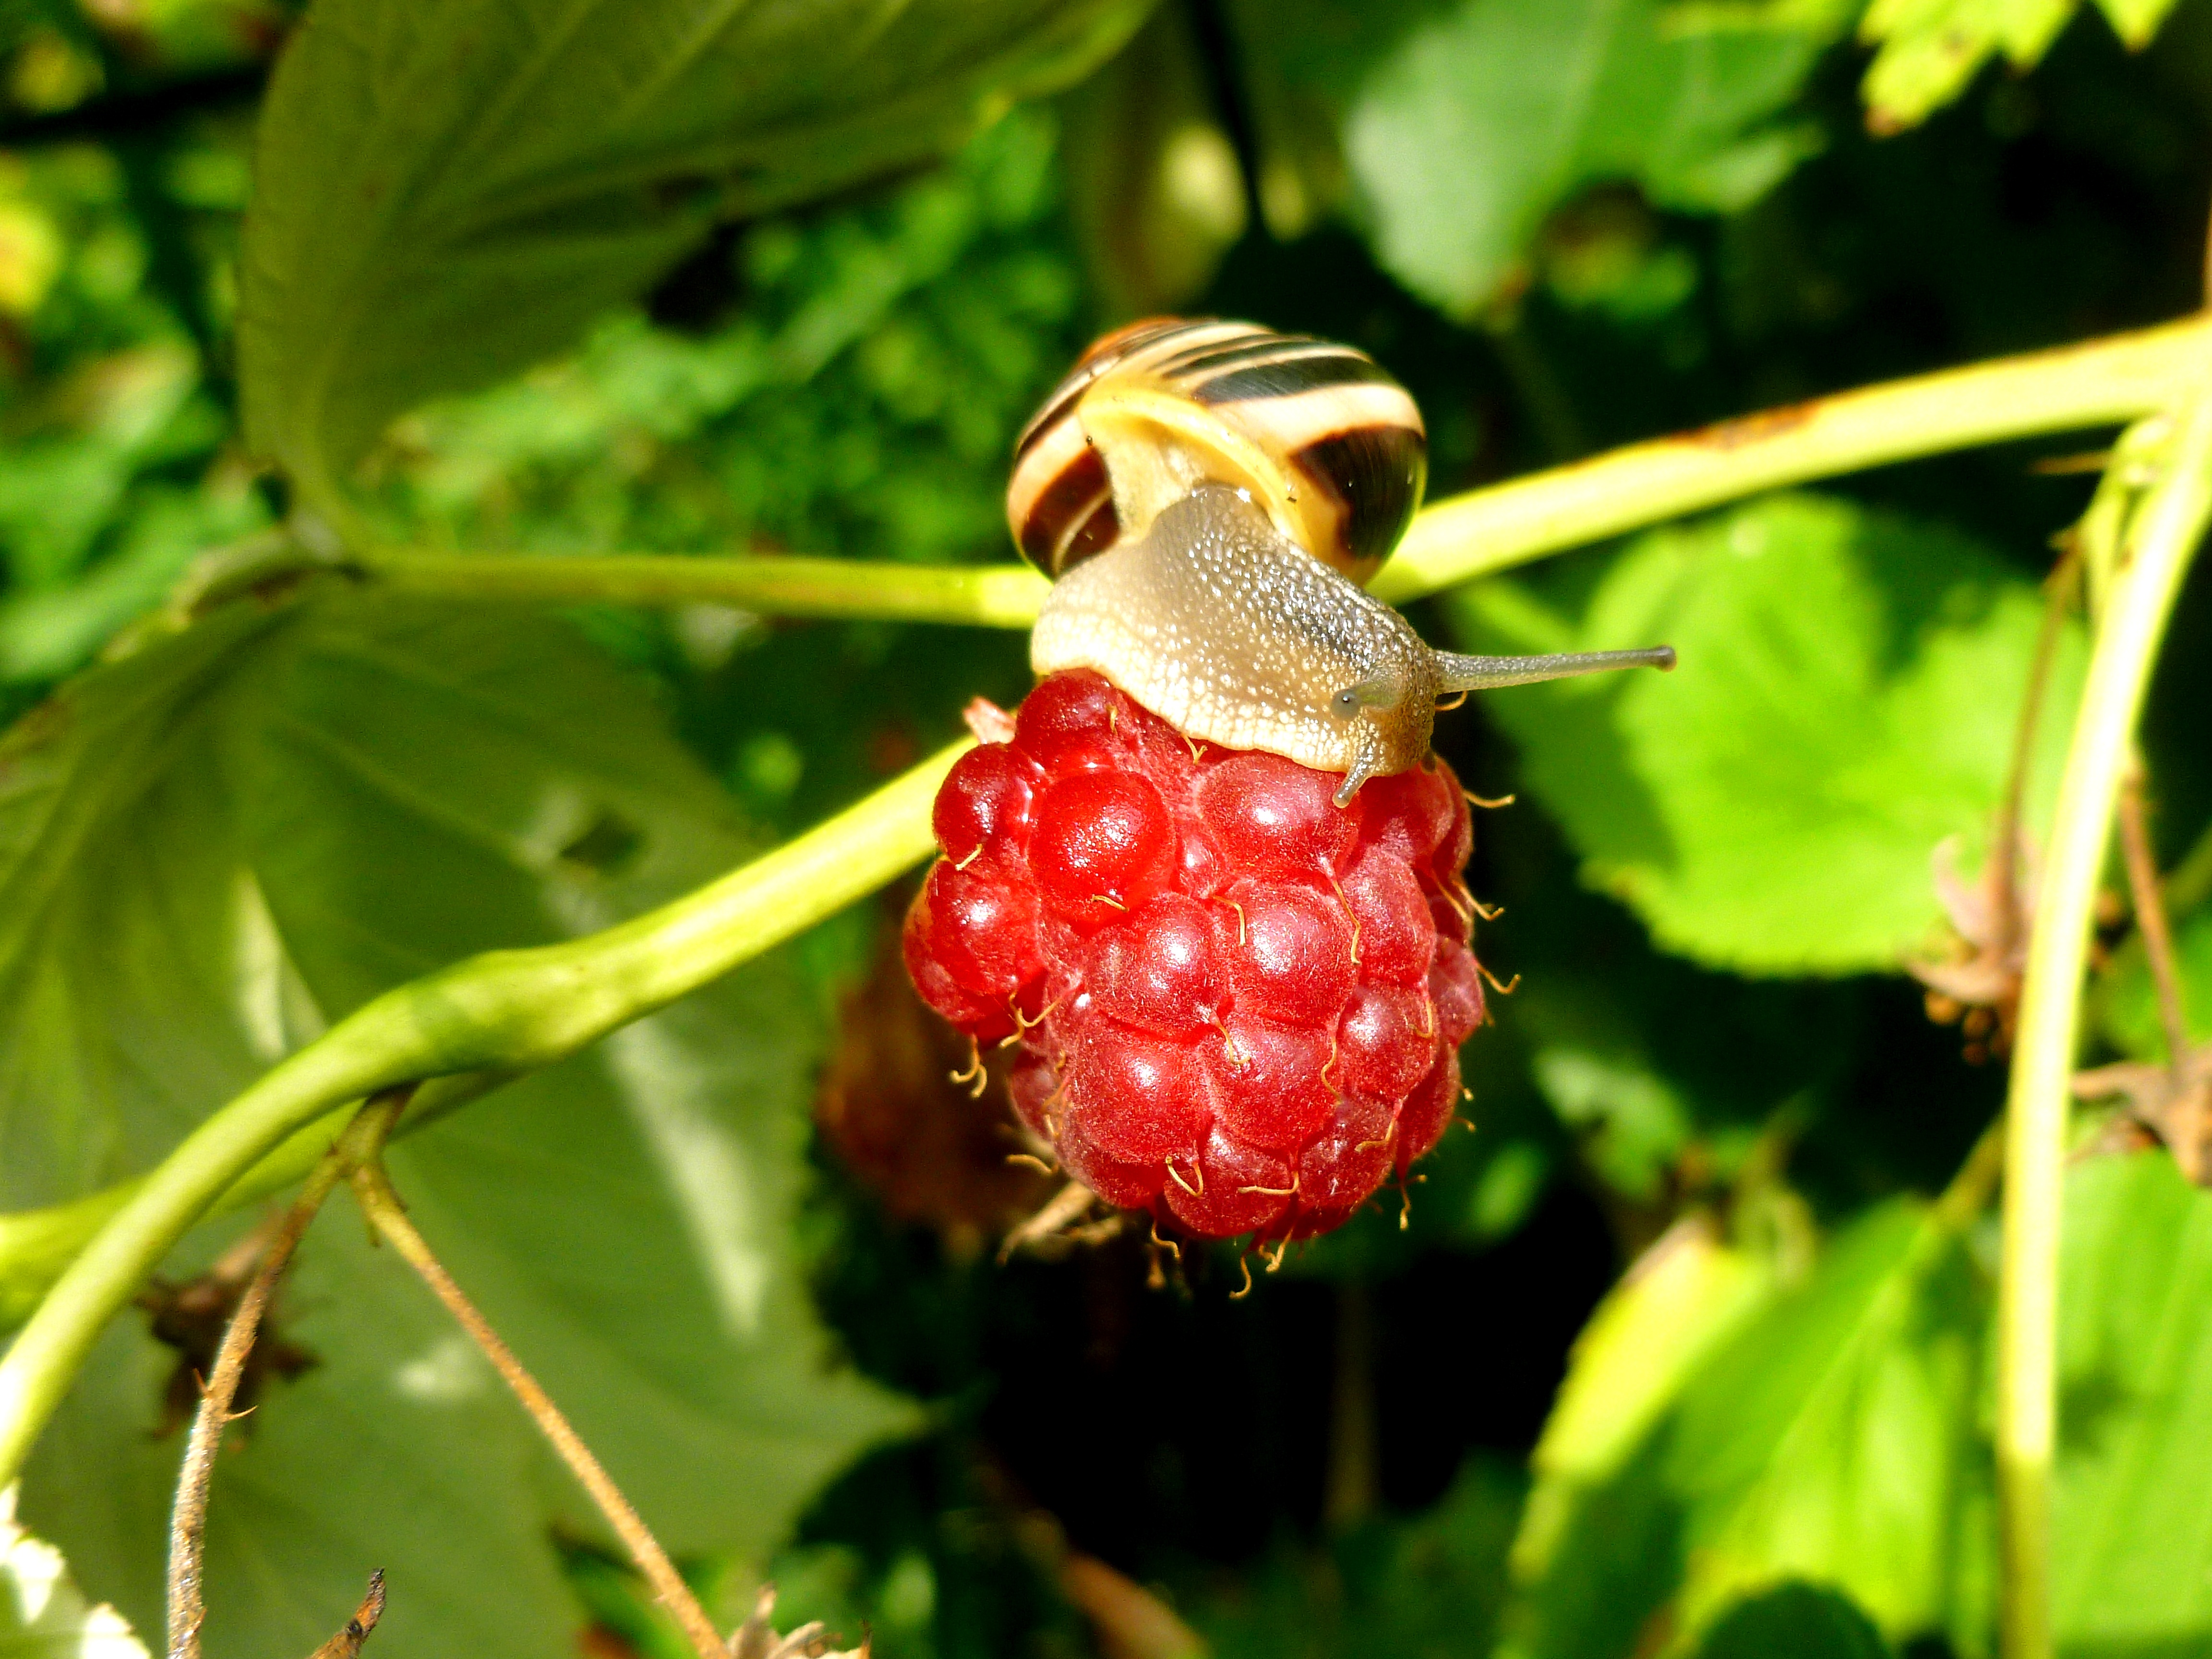
nature, plant, raspberry, fruit, berry, leaf, spiral, flower, summer, food, green, red, produce, insect, botany, reptile, garden, flora, fauna, shell, blackberry, invertebrate, mollusk, crawl, leaves, snail, shrub, creature, strawberries, nectar, macro photography, slowly, snail shell, probe, flowering plant, garden snail, garden fruits, land plant, membrane winged insect